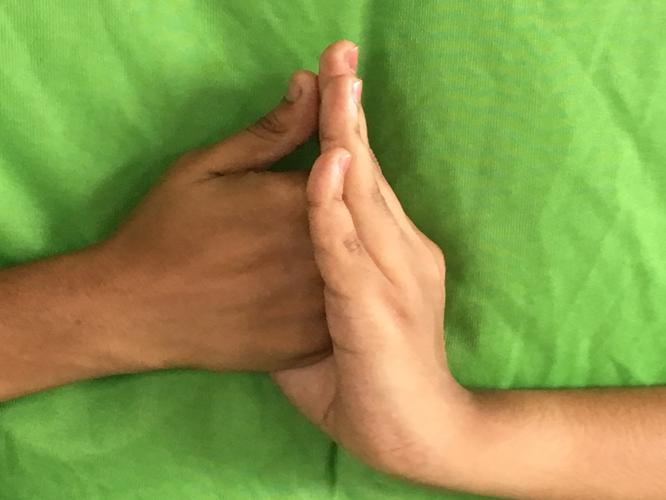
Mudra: Shanka
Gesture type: double_hand